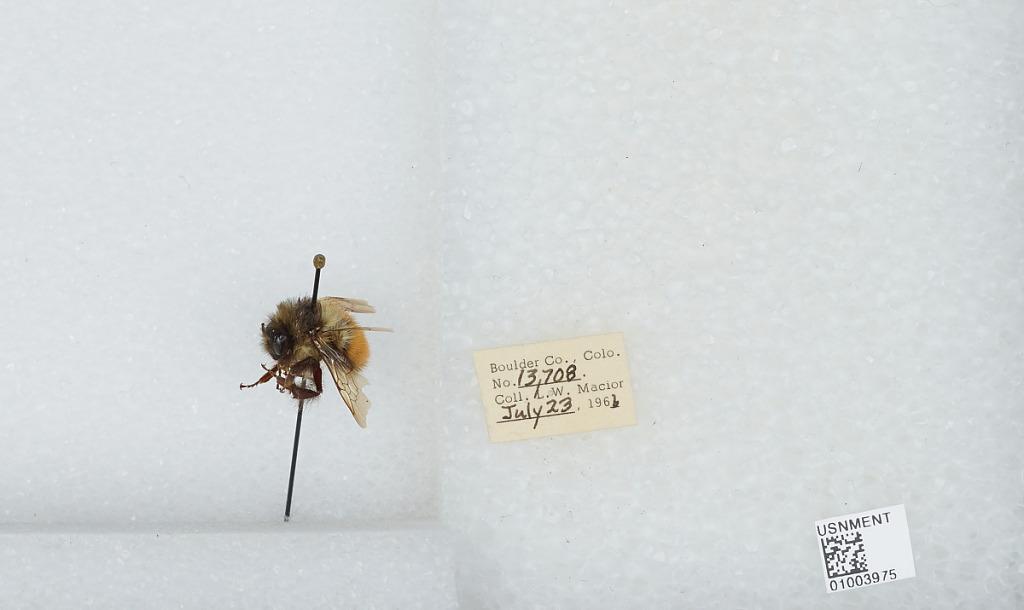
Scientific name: Bombus (Pyrobombus) melanopygus Nylander
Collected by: L. Macior
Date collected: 1966-7-23
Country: United States
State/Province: Colorado
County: Boulder
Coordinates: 40.09, -105.36